Deicing boot

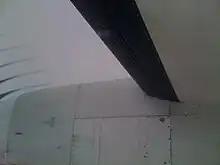
The black rubber deicing boot on the wing of a Bombardier Dash 8 Q400 passenger aircraft is inflated with air, producing ridges to crack and dislodge any accumulated ice.

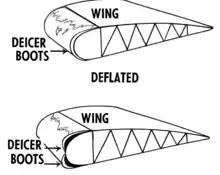
Operation of deicing boots

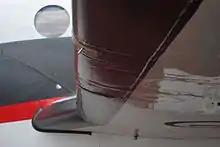
De-icing rubber boots on the wing leading edge of a Beechcraft 350

A deicing boot is a type of ice protection system installed on aircraft surfaces to permit a mechanical deicing in flight. Such boots are generally installed on the leading edges of wings and control surfaces (e.g. horizontal and vertical stabilizer) as these areas are most likely to accumulate ice which could severely affect the aircraft's performance.